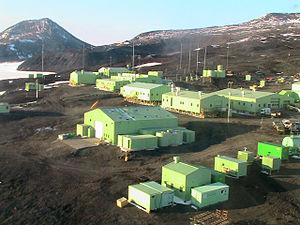
La base antarctique Scott est une station de recherche scientifique néo-zélandaise située en Antarctique à quelques kilomètres de la base de McMurdo à laquelle elle est reliée par une des très rares routes du continent. Cette station est située à environ 1 350 kilomètres du pôle Sud, sur l'île de Ross. Son nom provient de celui de l'explorateur polaire Robert Falcon Scott.